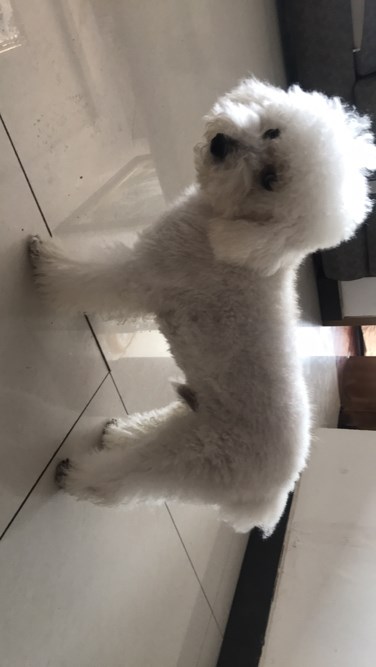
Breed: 3083-n000117-Bichon_Frise